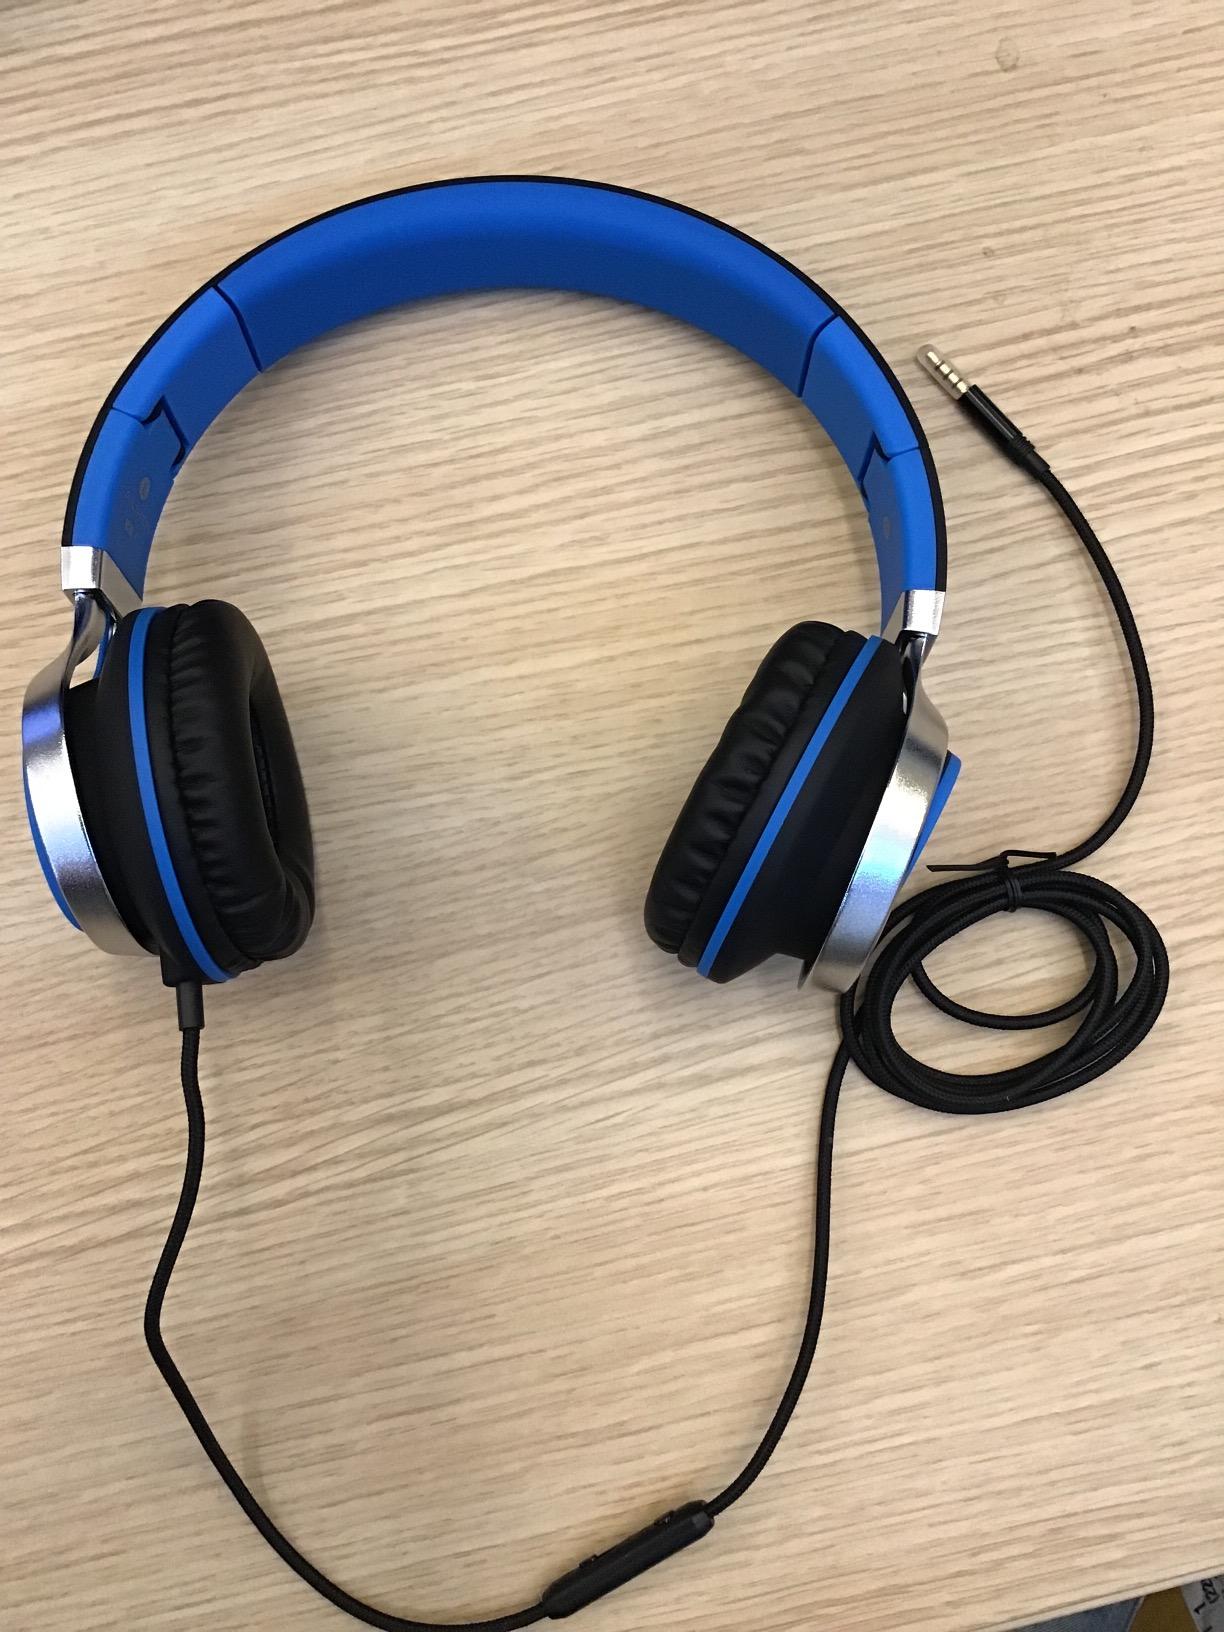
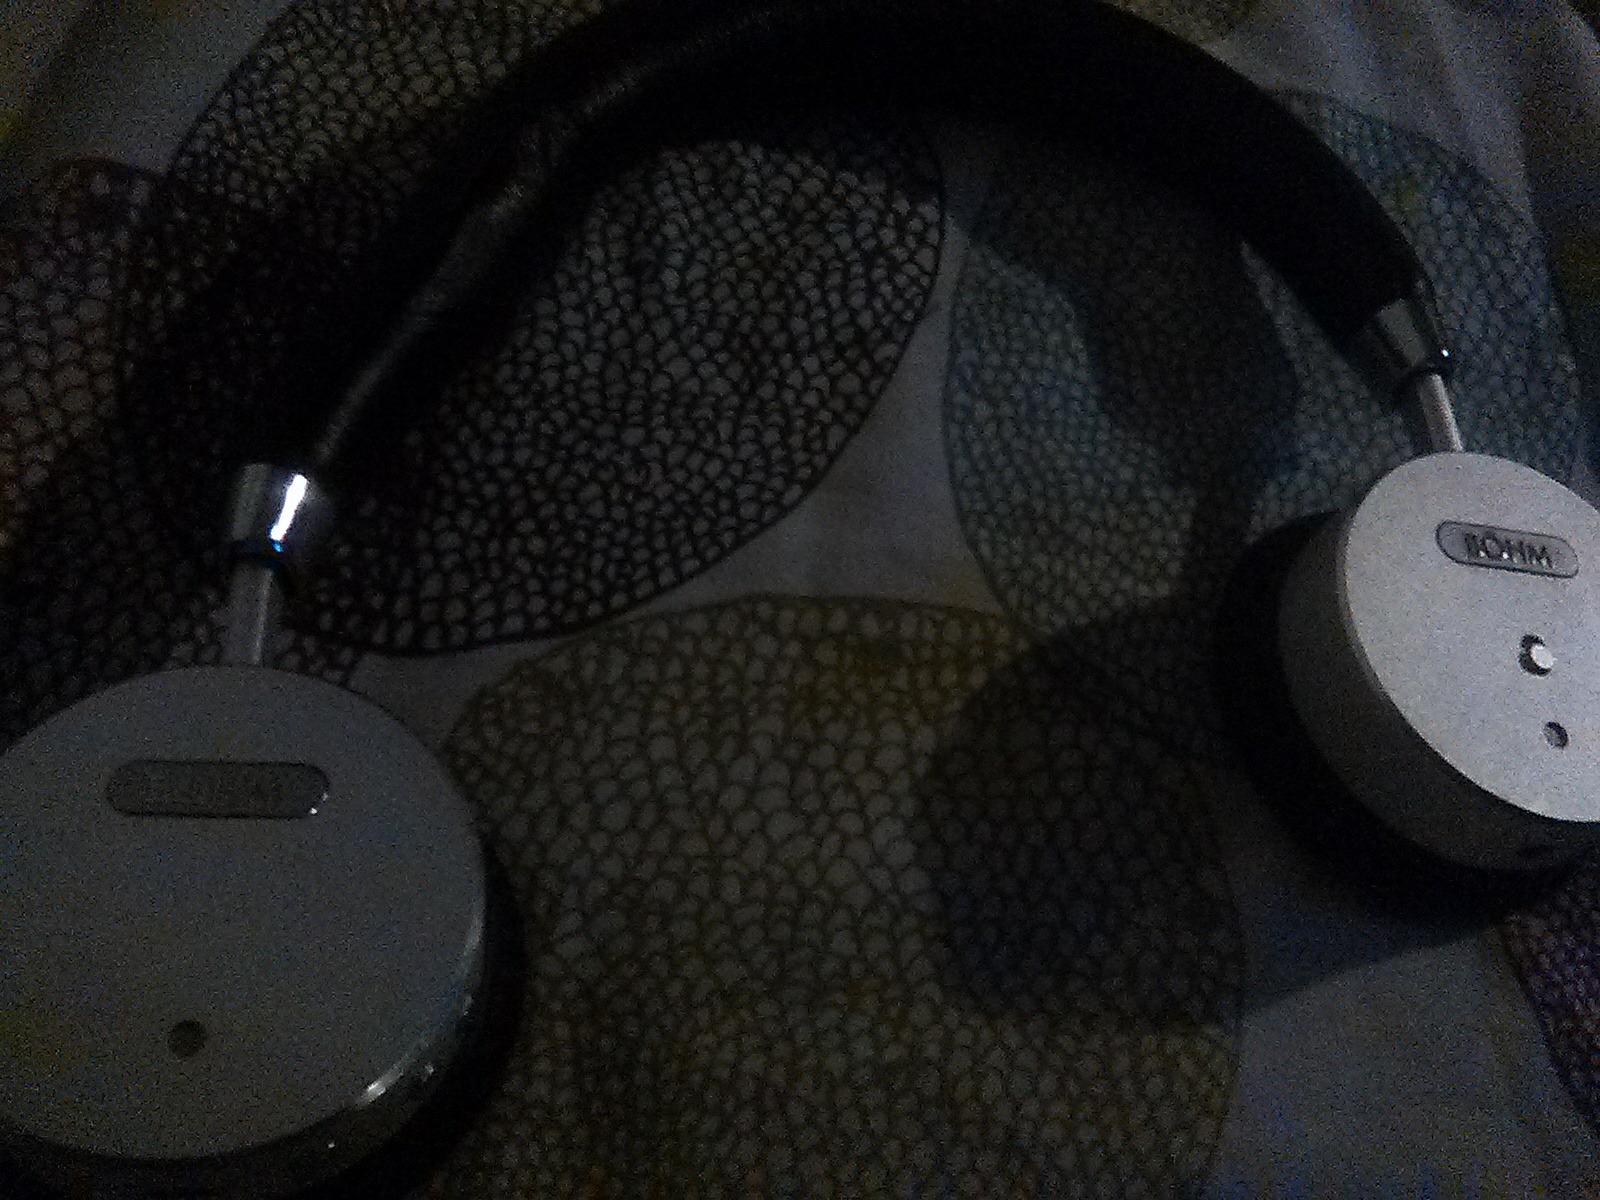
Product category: headphones
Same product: no